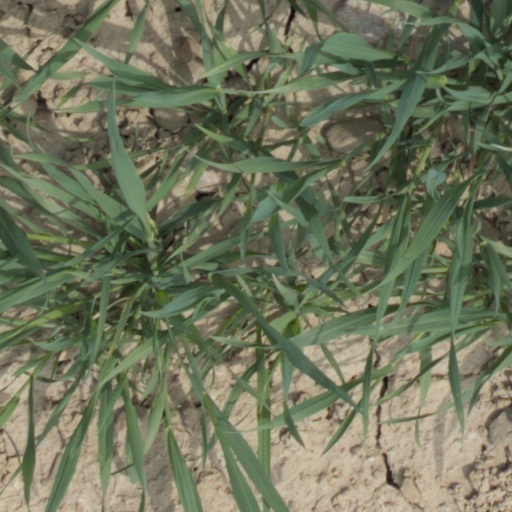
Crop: wheat